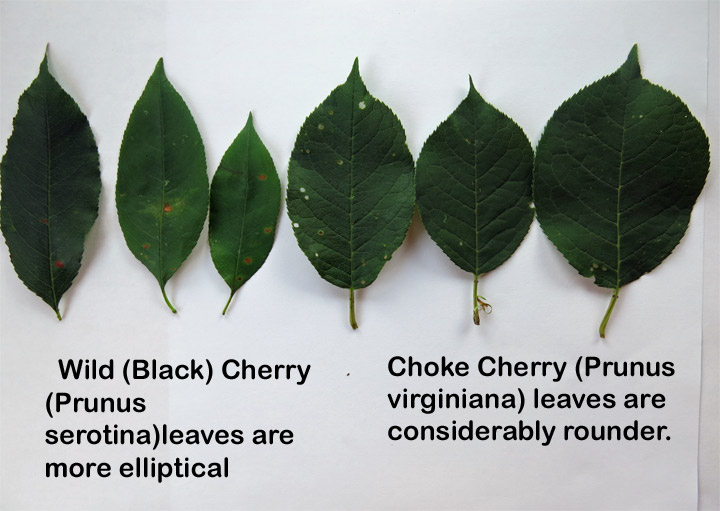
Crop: cherry
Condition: healthy